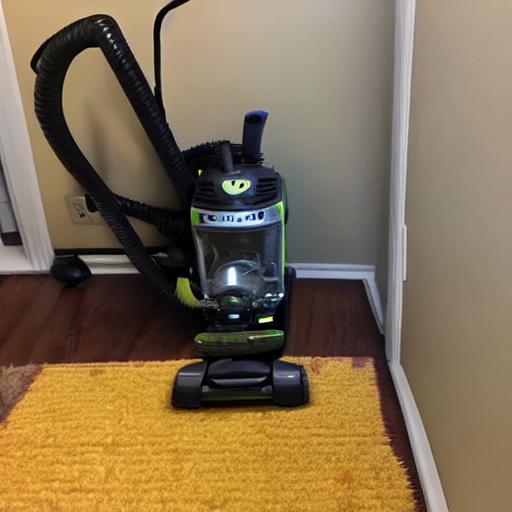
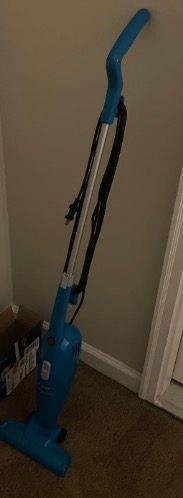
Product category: items_vacuum
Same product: no